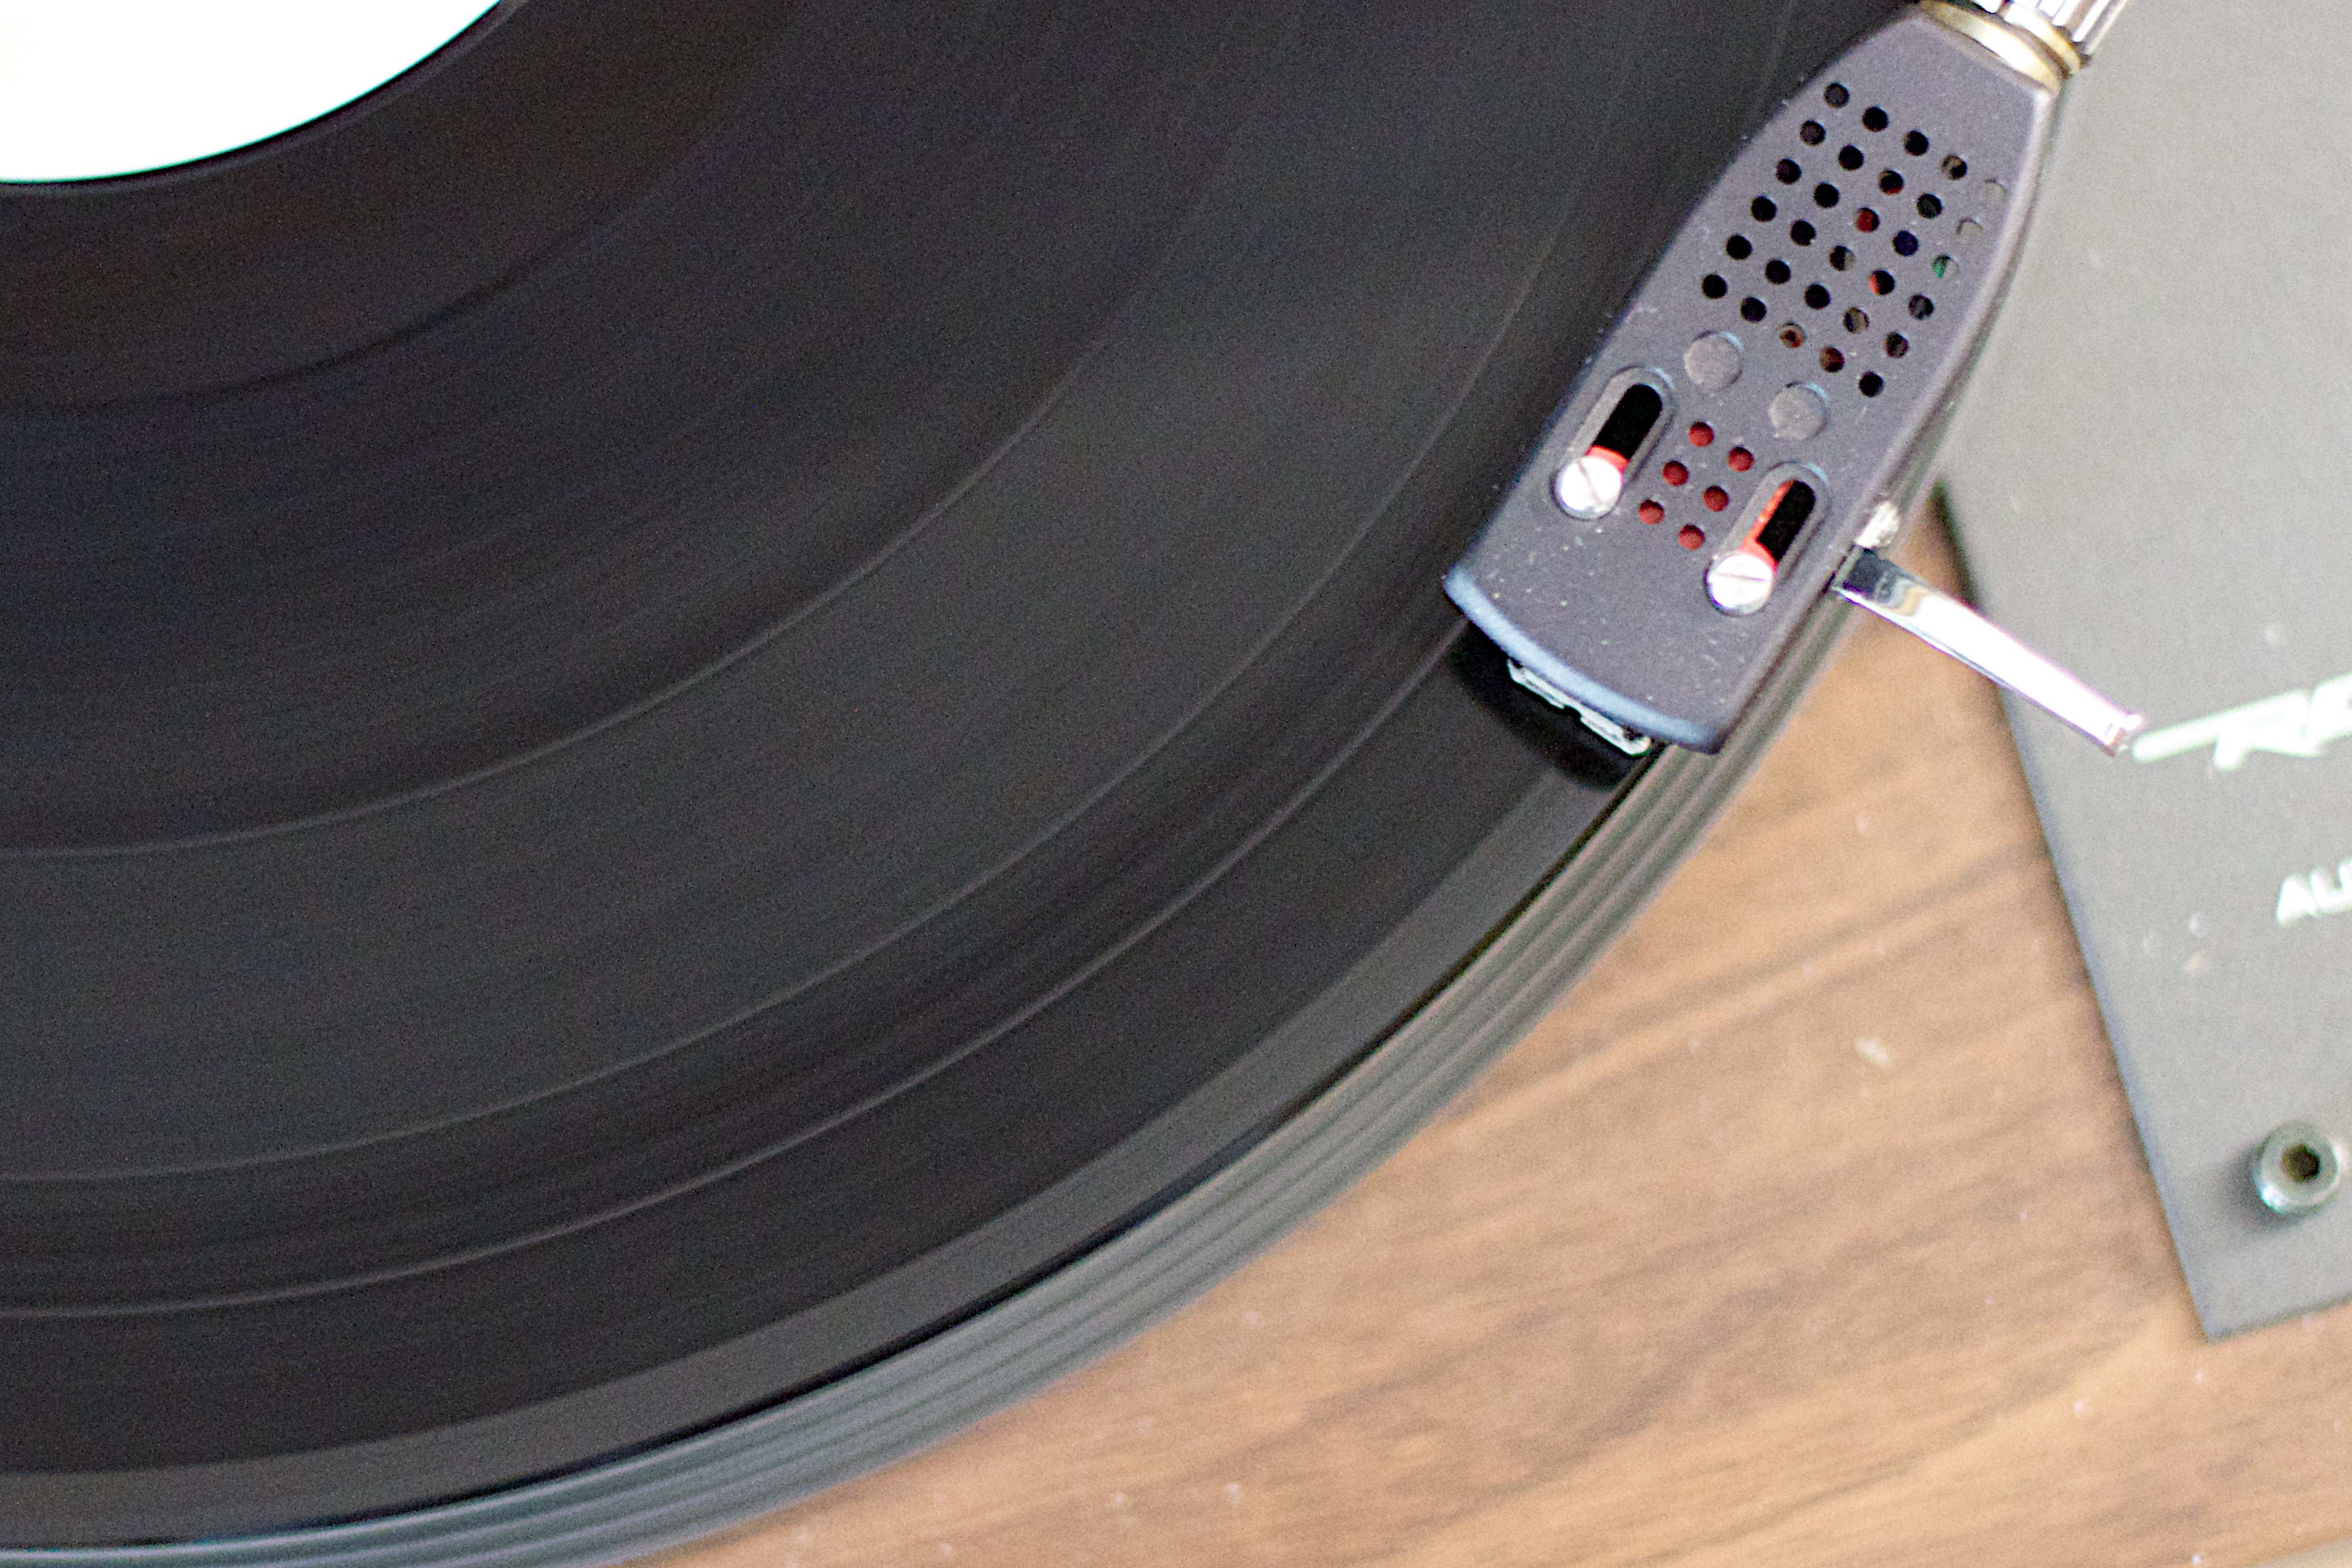
vinyl, wing, wheel, tire, 2014365, gramophone record